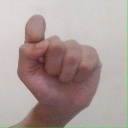
अक्षर: घ